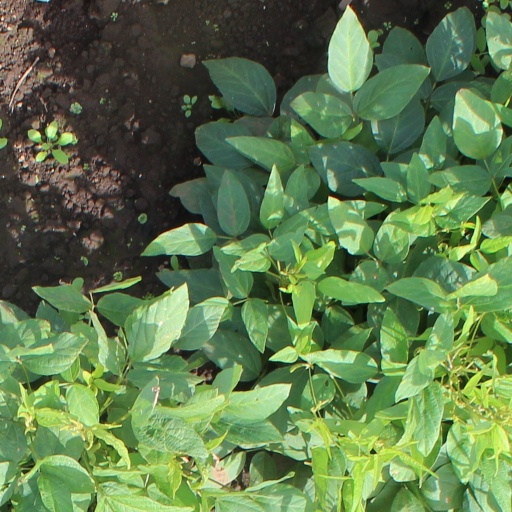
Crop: soybean